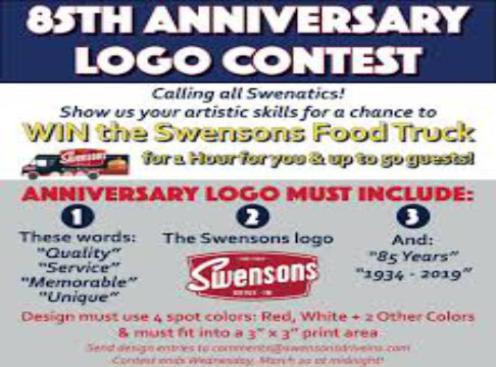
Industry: Food